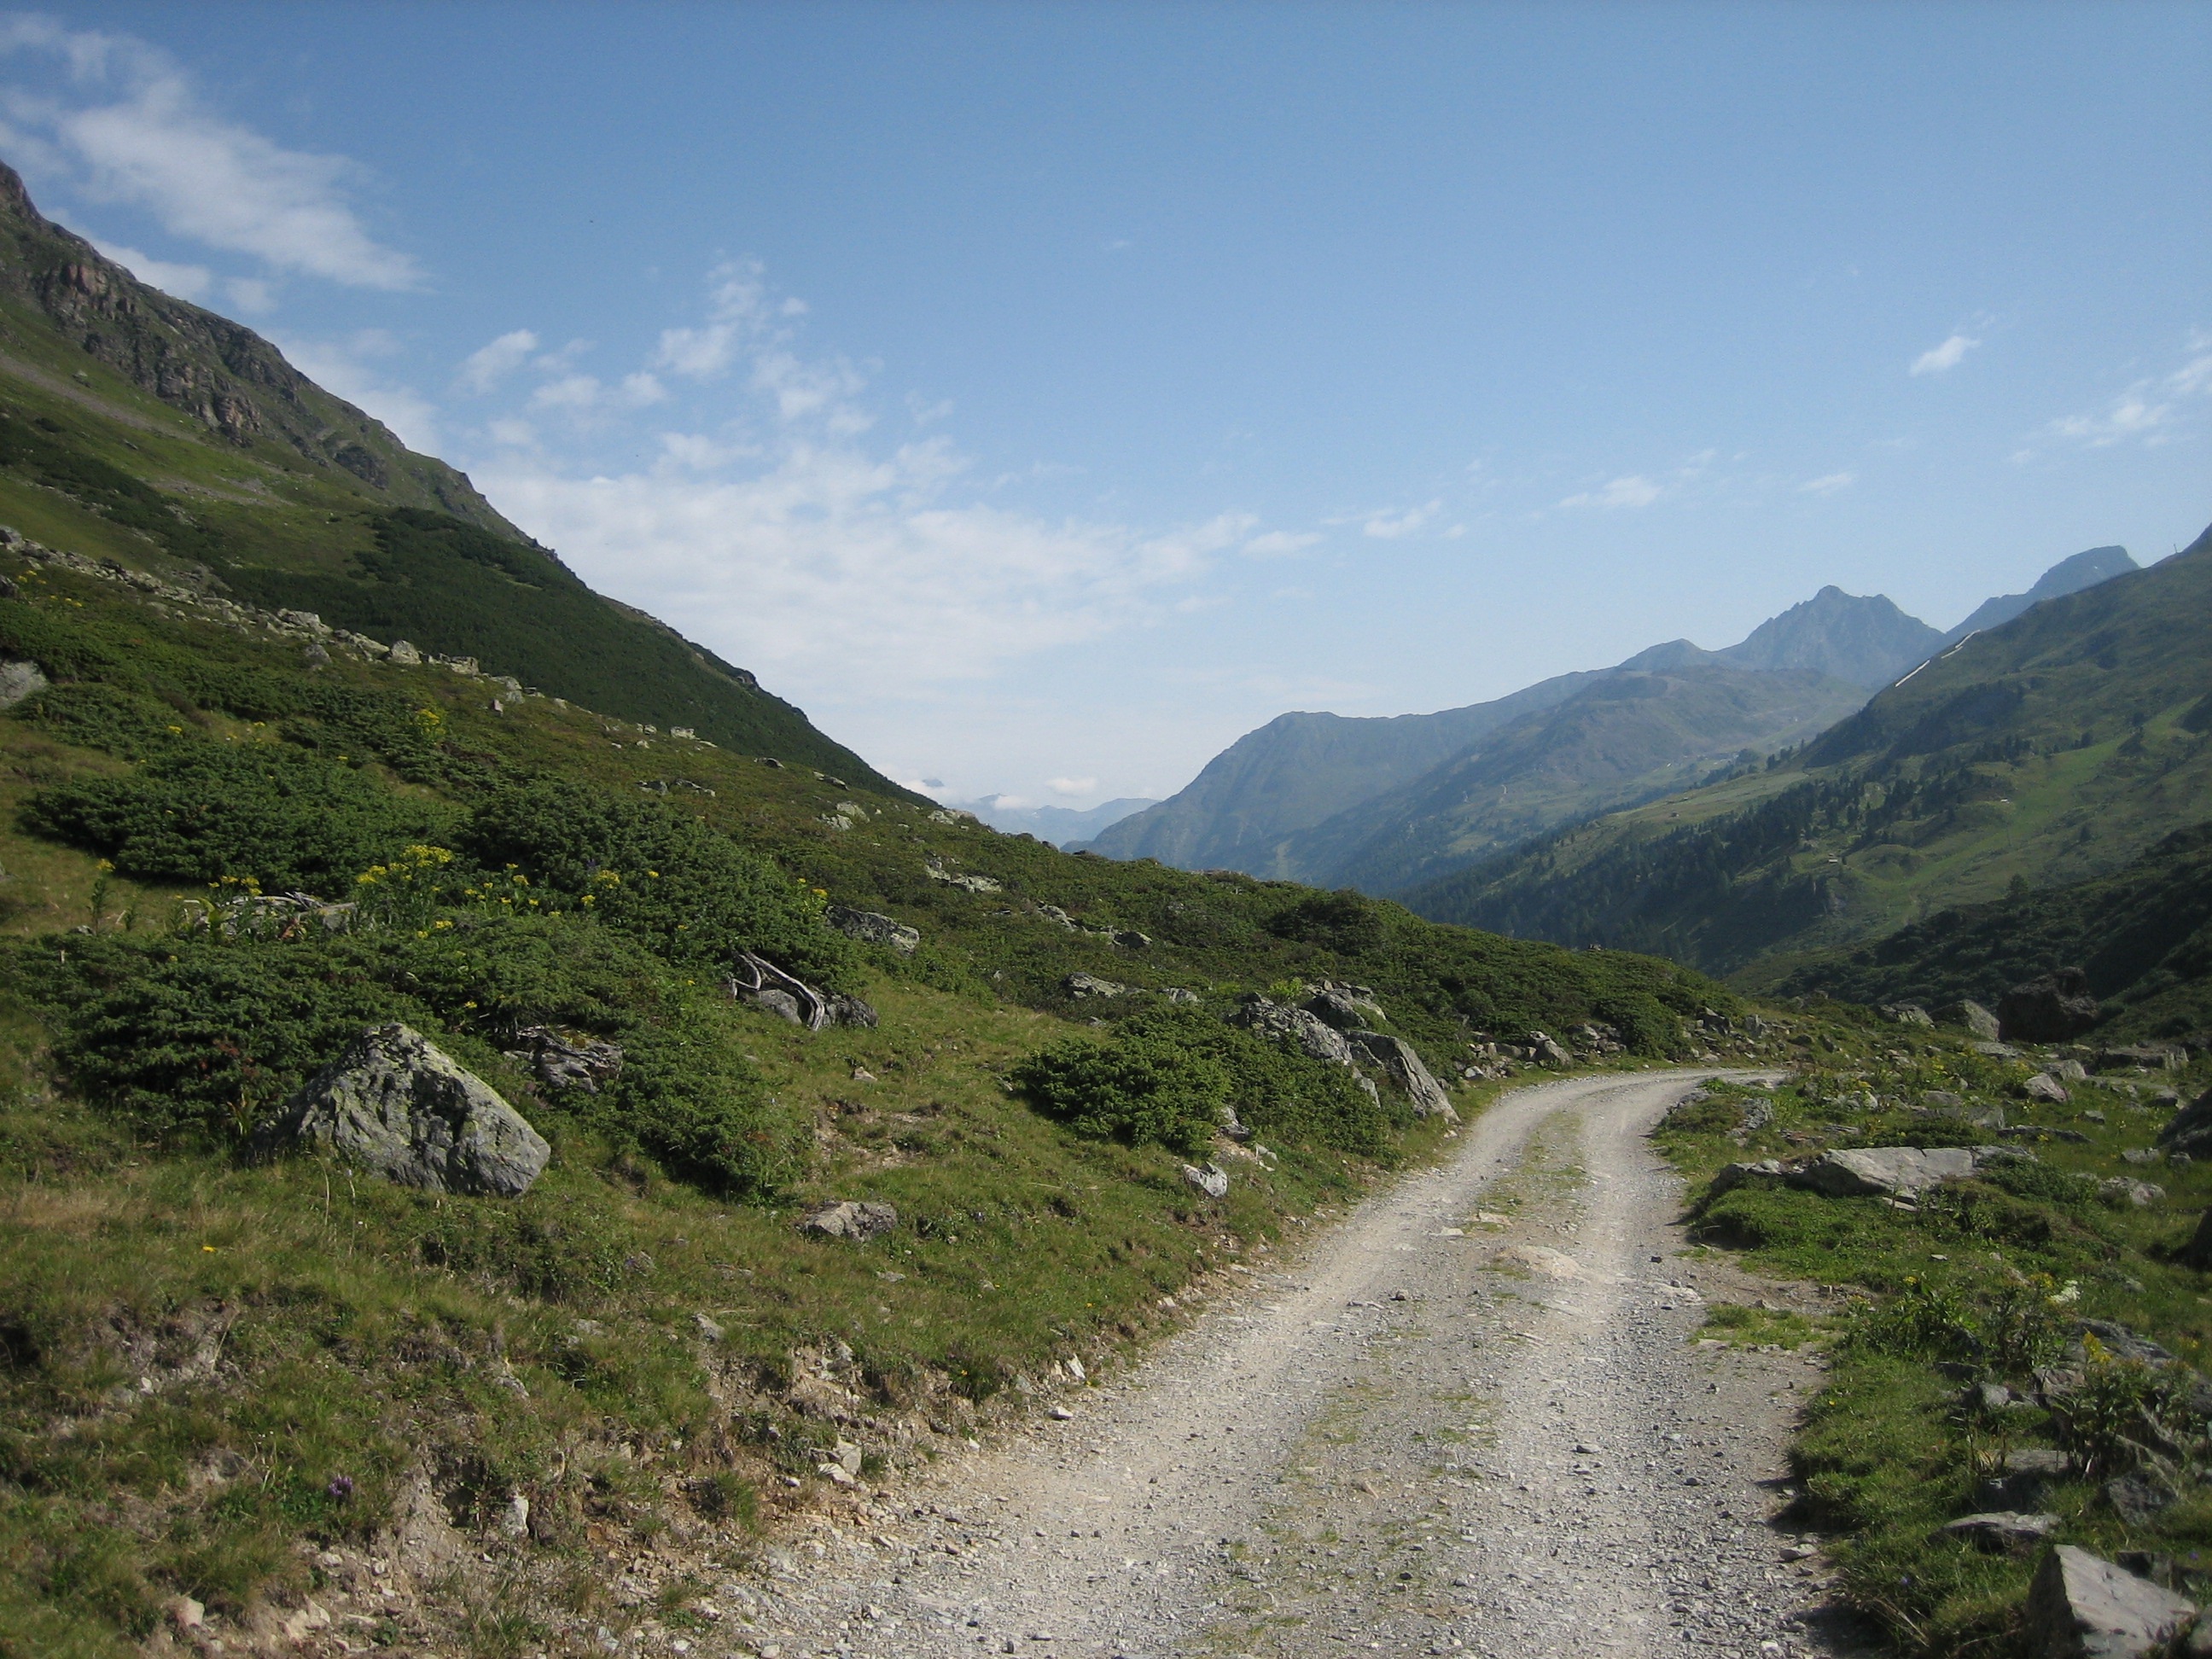
landscape, nature, walking, mountain, road, hiking, trail, hill, adventure, valley, mountain range, alpine, highland, ridge, austria, mountains, alps, plateau, fell, loch, away, landform, mountain pass, mountainous landforms